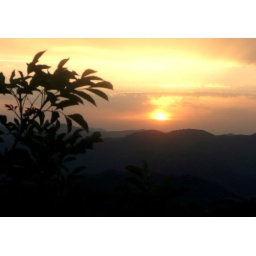
tree view of sunset over mountains